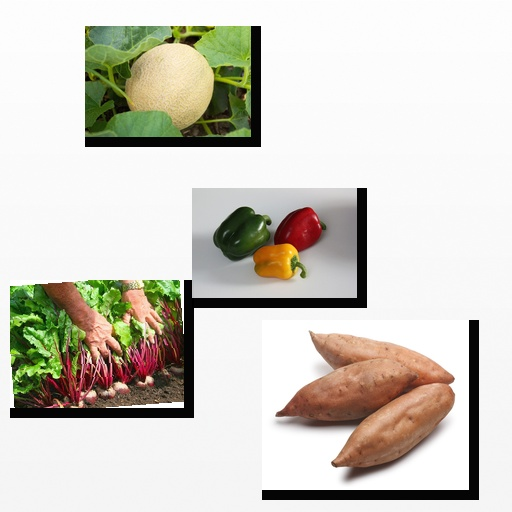
Food items: cantaloupe, bell_pepper, sweet_potato, beetroot